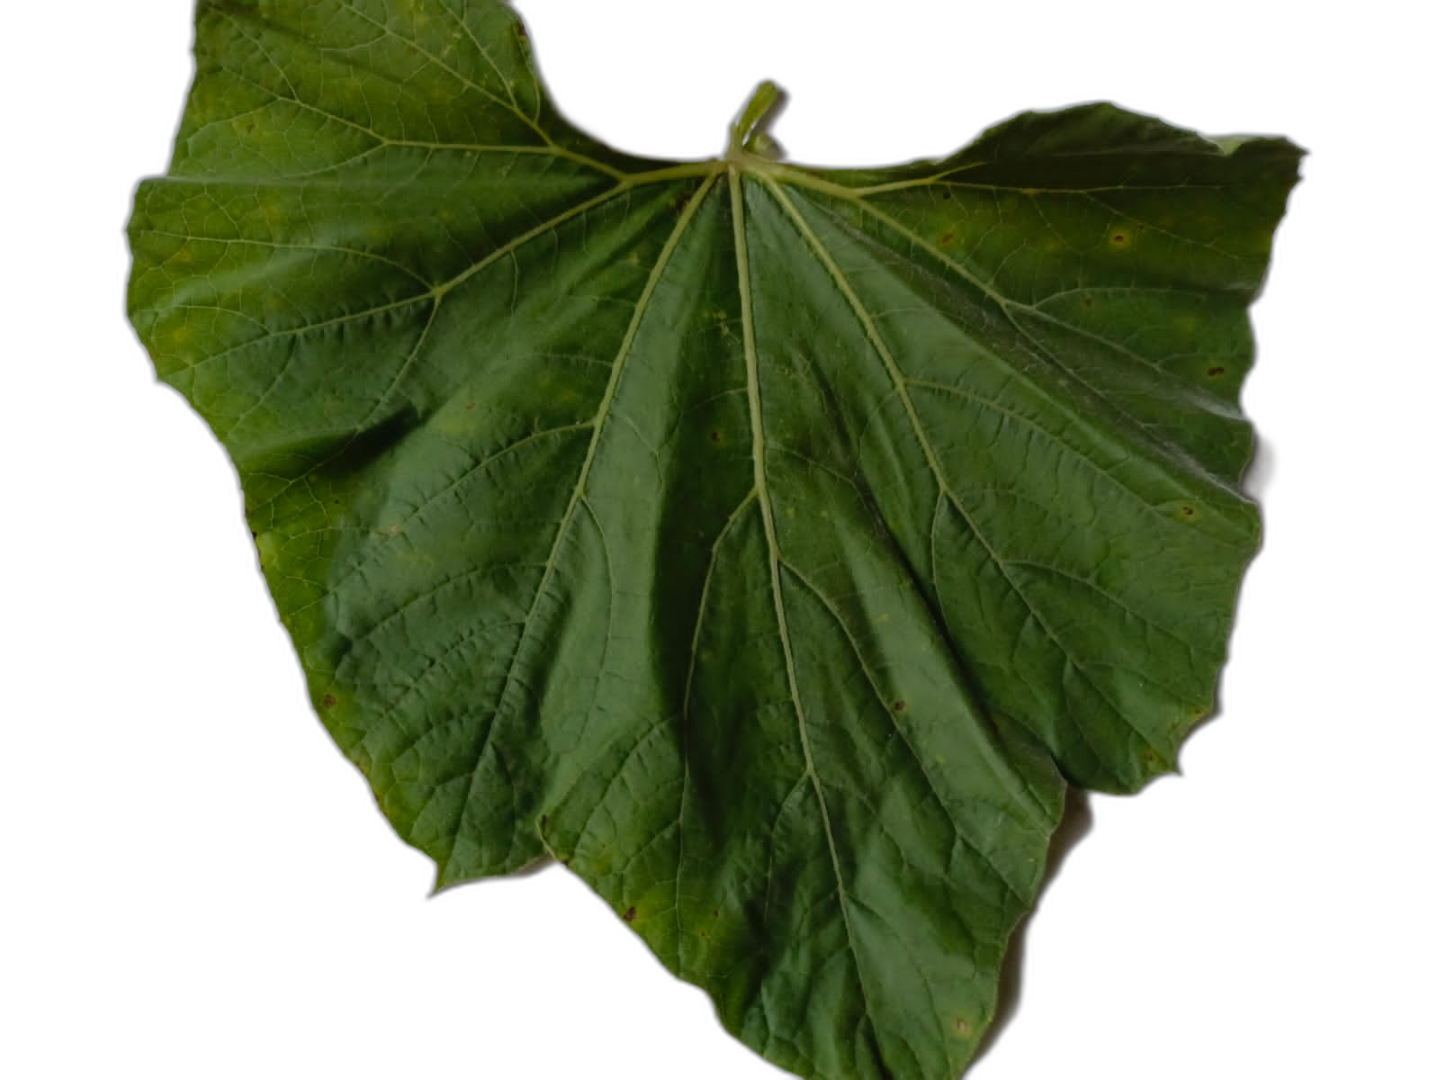
Crop: Bottle Gourd
Label: Early_Alternaria_Leaf_Blight